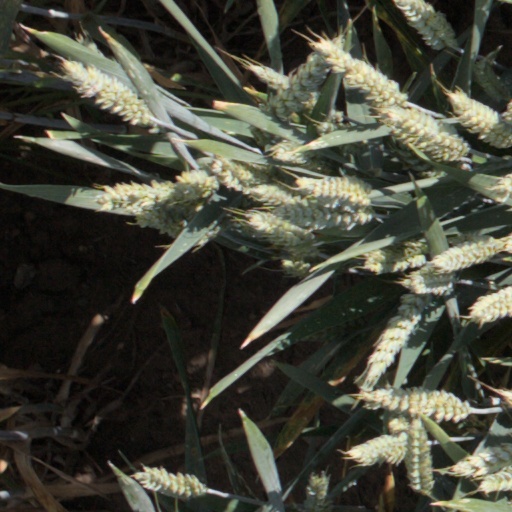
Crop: wheat